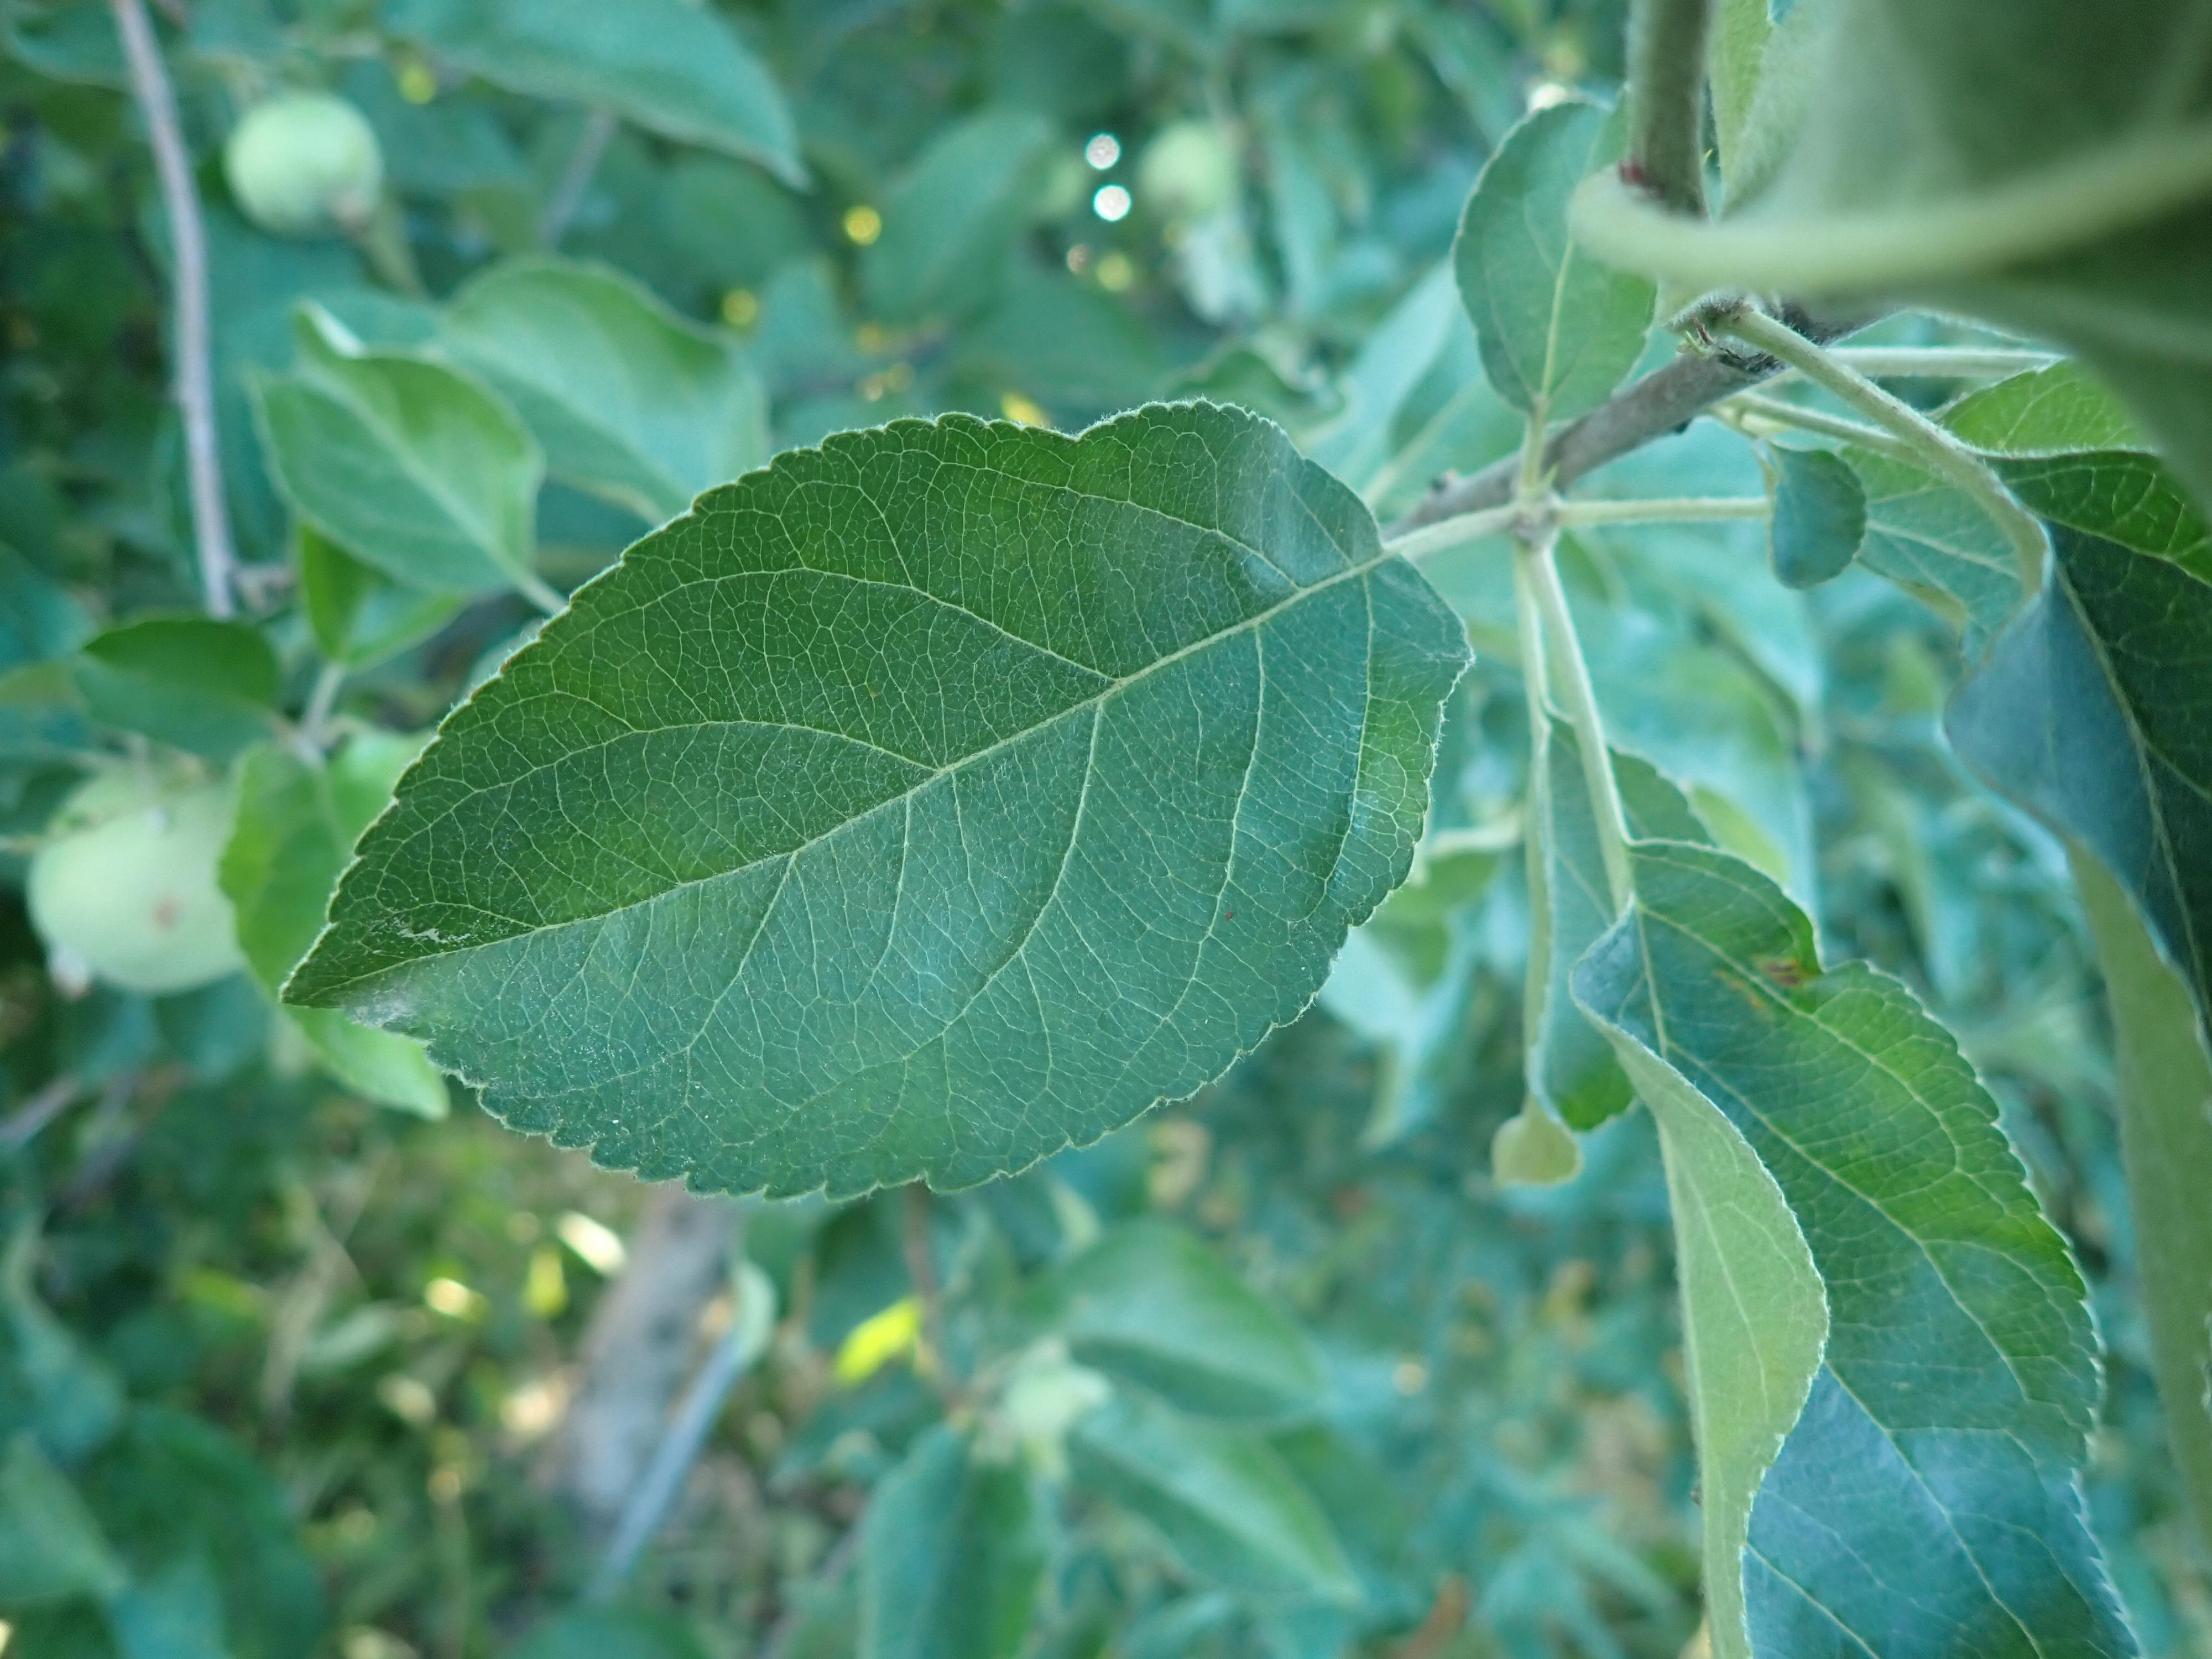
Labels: healthy